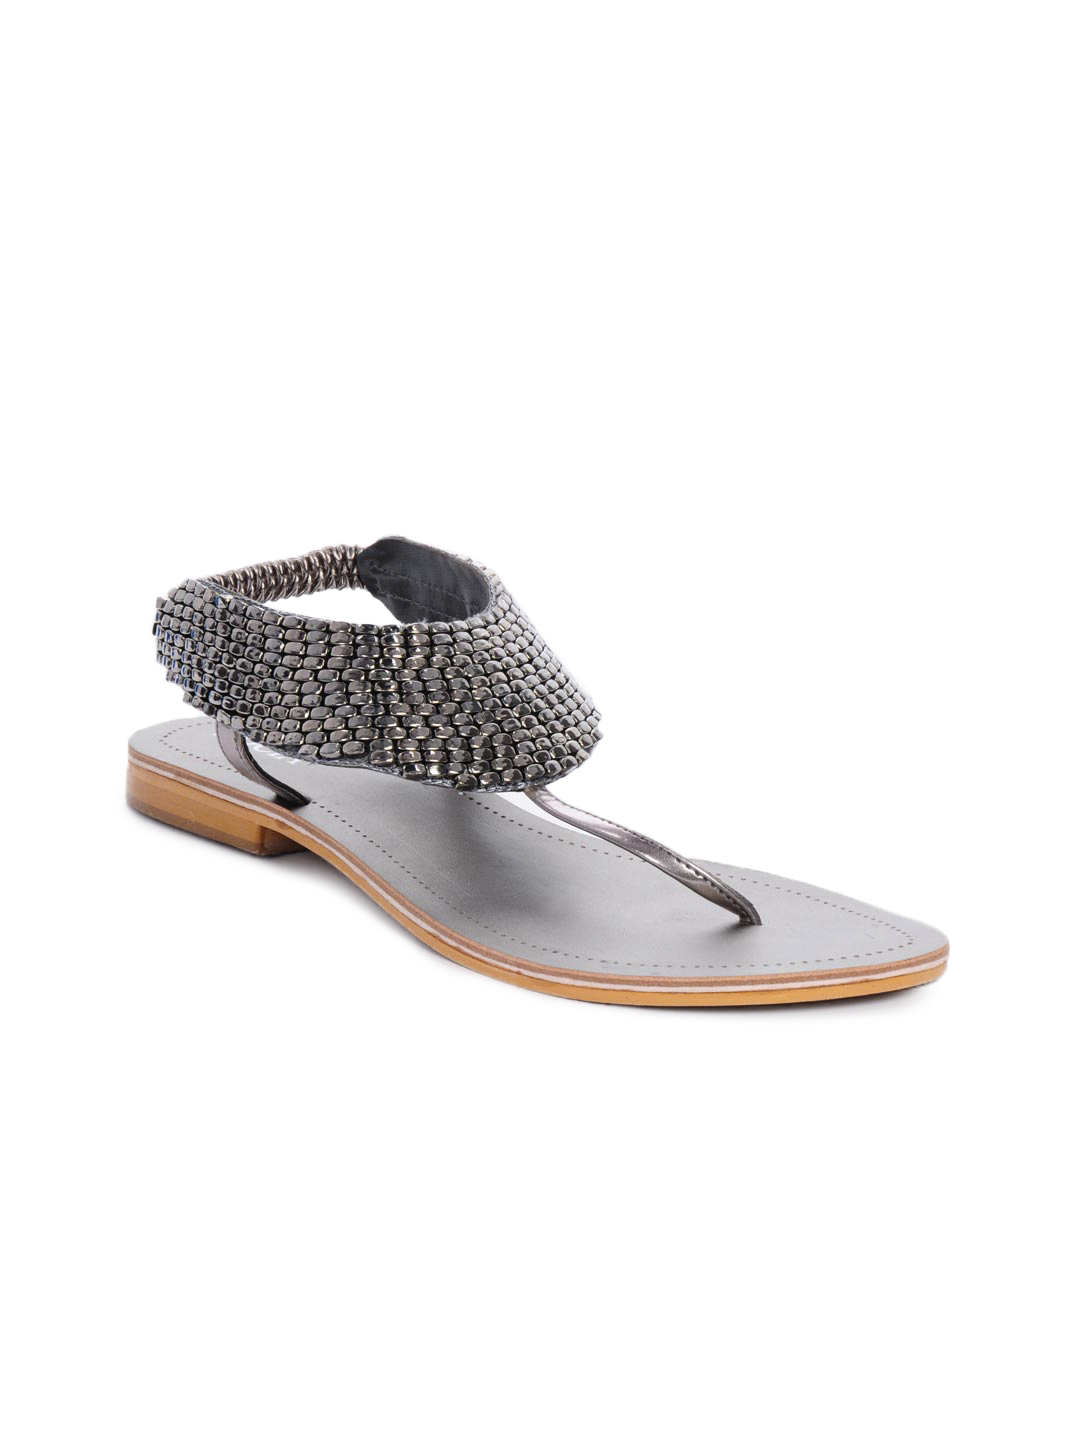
Rocia Women Metallic Casual Sandals
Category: Footwear / Shoes / Flats
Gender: Women
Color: Silver
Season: Winter 2014
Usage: Casual